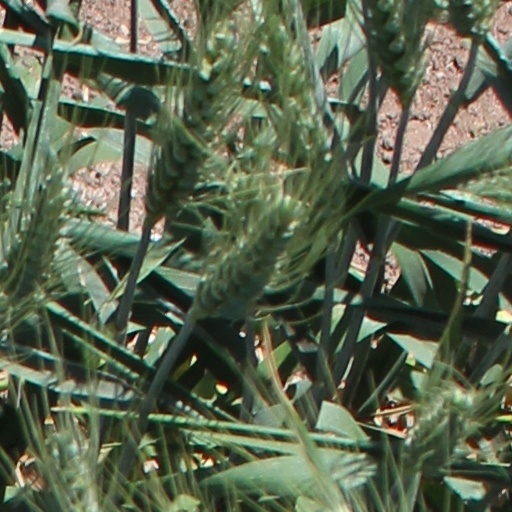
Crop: wheat